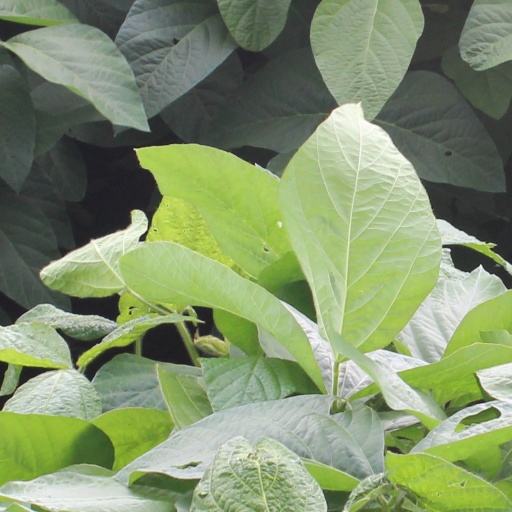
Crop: soybean